Louis de Caullery

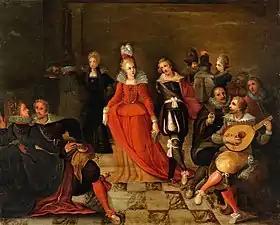
"Interior with Merry Company"

In the past it was believed that he traveled to Italy to continue his studies, possibly visiting Venice, Florence and Rome. This hypothesis appeared to be supported by the fact that he painted various Italian subjects and his rather innovative use of colour in comparison to artists solely trained in Antwerp. It is now assumed, however, that he did no travel to Italy as there is no evidence for such a trip. The Venetian, Florentine and Romanesque buildings and landscapes in his compositions are likely based on his knowledge of works by masters who did visit Italy.